Carlos Cotto

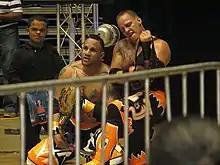
Cotto (left) as WWC World Tag Team Champion

Carlos Omar Cotto Cruz (born February 13, 1980) is a Puerto Rican professional wrestler and boxer. As a wrestler, he perform under the alias of El Chicano and has performed mostly for the International Wrestling Association and the World Wrestling Council. While performing for the first, Cotto became the only person to win all eligible championships, later becoming a Universal Heavyweight Champion in the second. Locally, he has held the main title of a promotion (or World/Universal Heavyweight Championship) nine times. Abroad, Cotto has worked for AAA in 2010 (as El Ilegal) and Consejo Mundial de Lucha Libre in 2016.